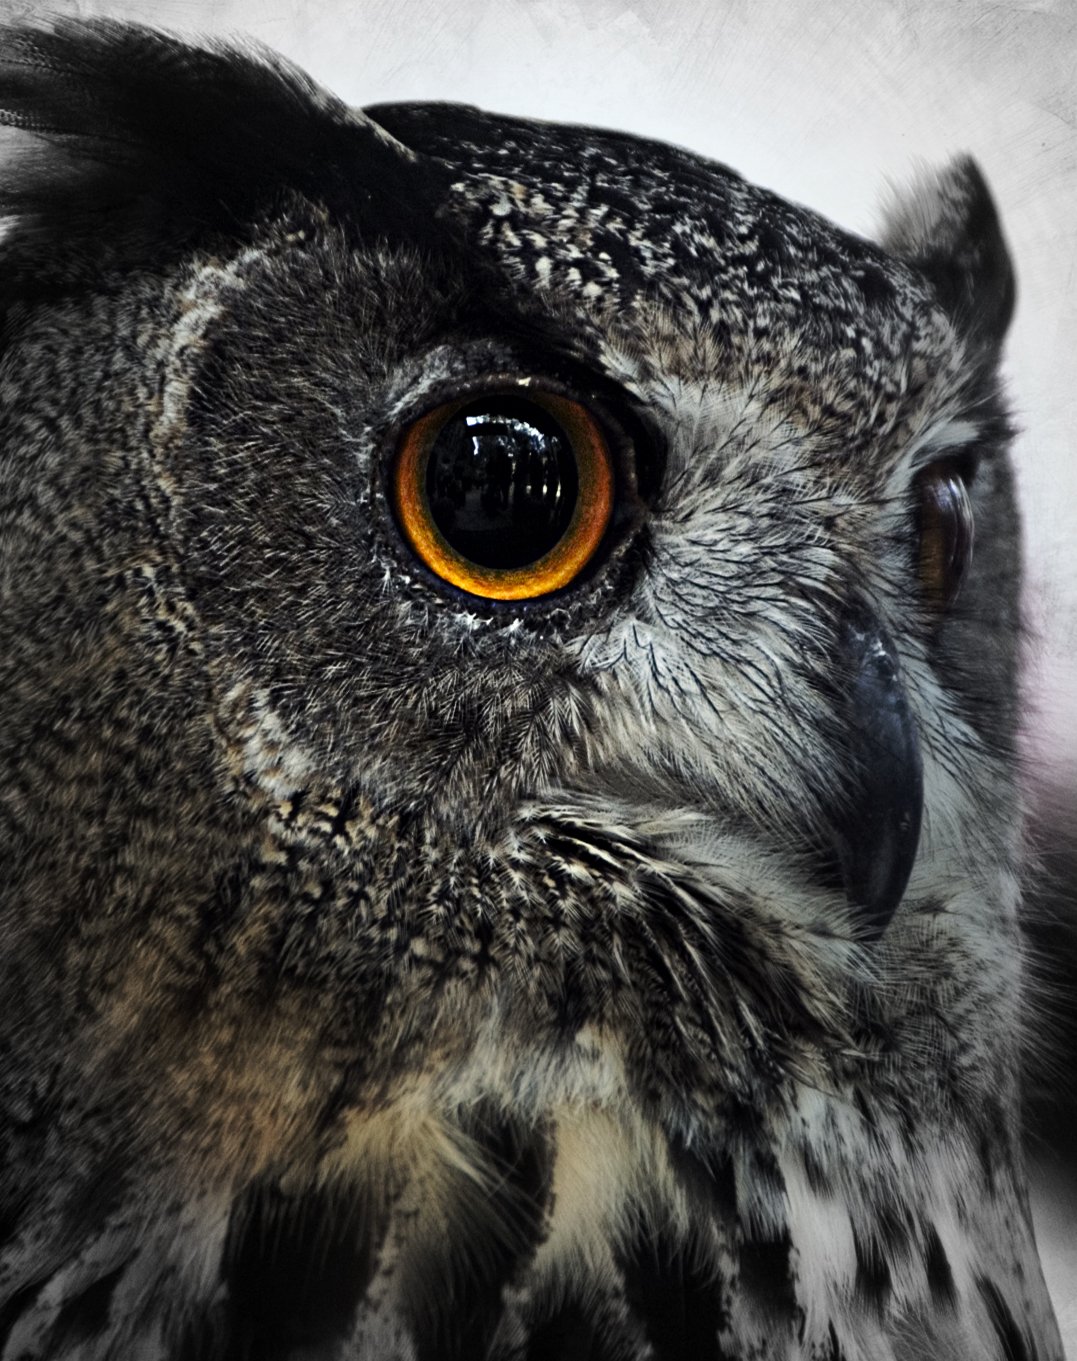
bird, wing, photography, wildlife, beak, monochrome, owl, fauna, bird of prey, close up, eyes, eye, head, vertebrate, royal, buho